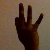
The image shows a hand gesture representing the number 9 in Indian Sign Language.